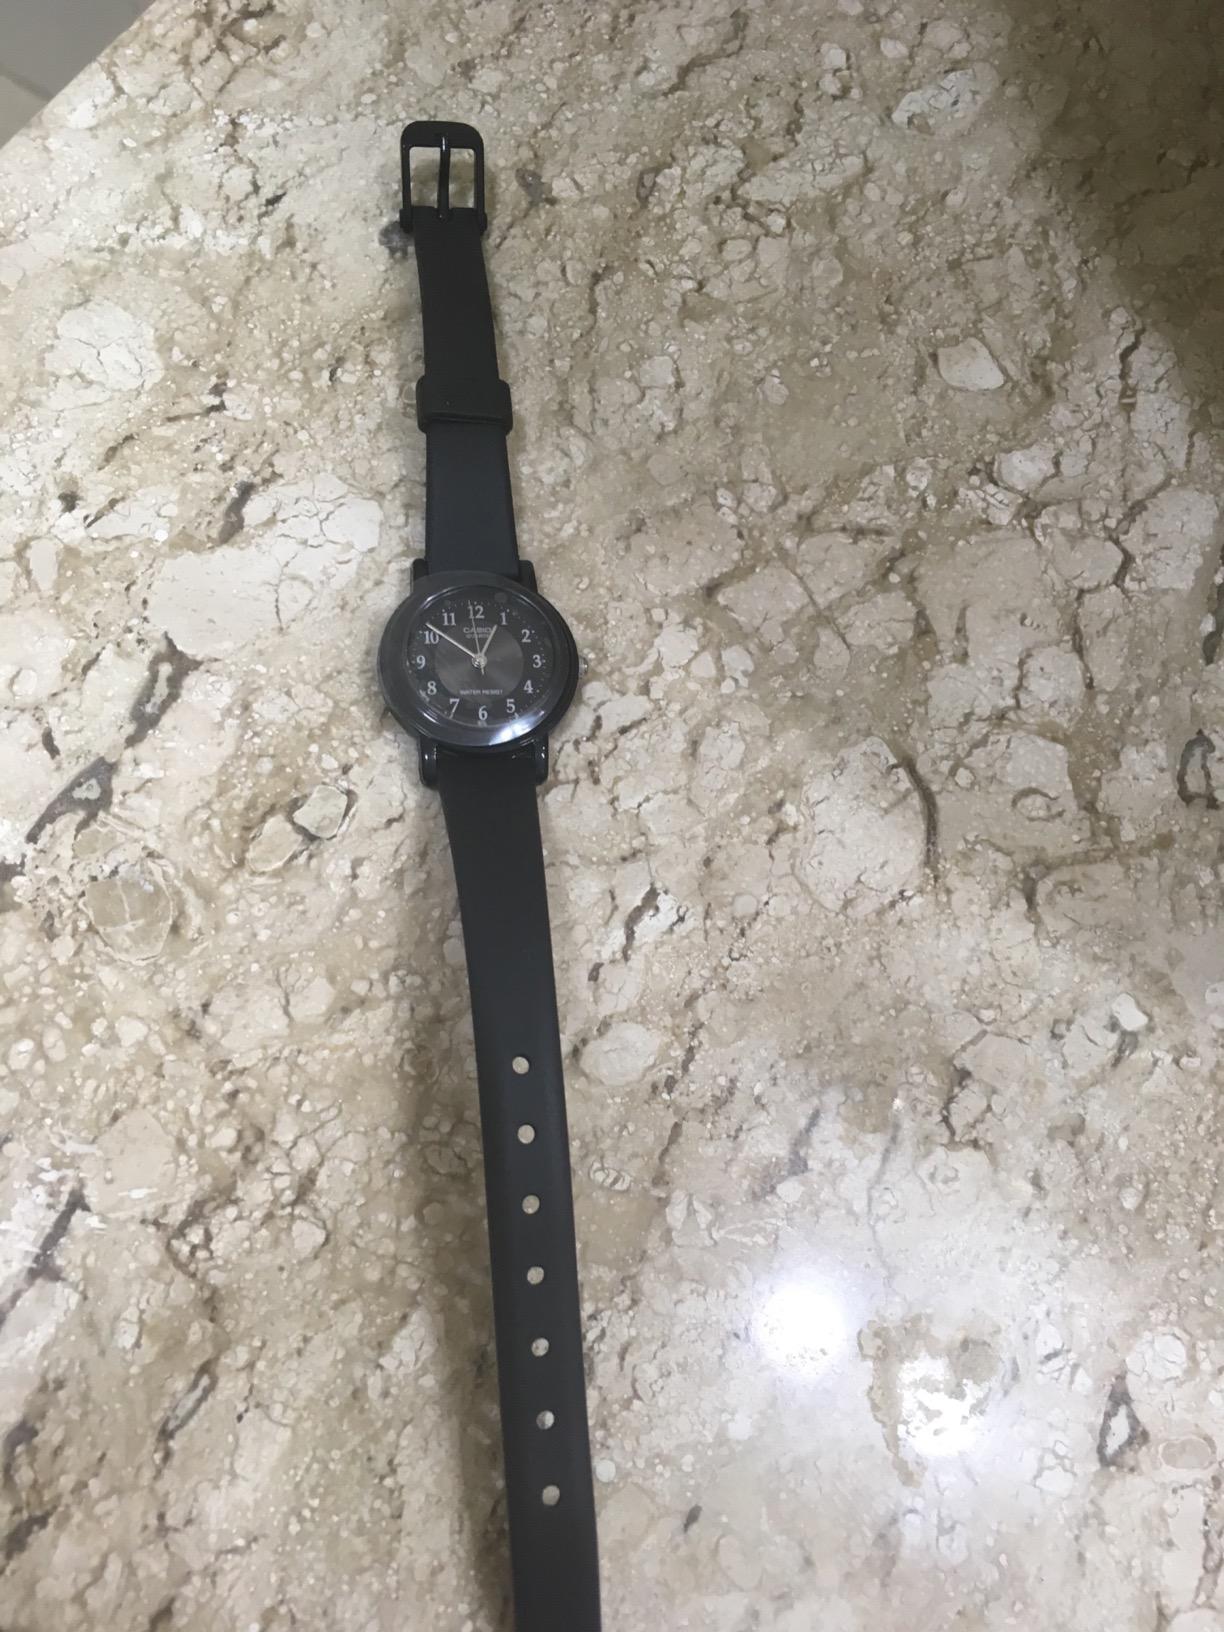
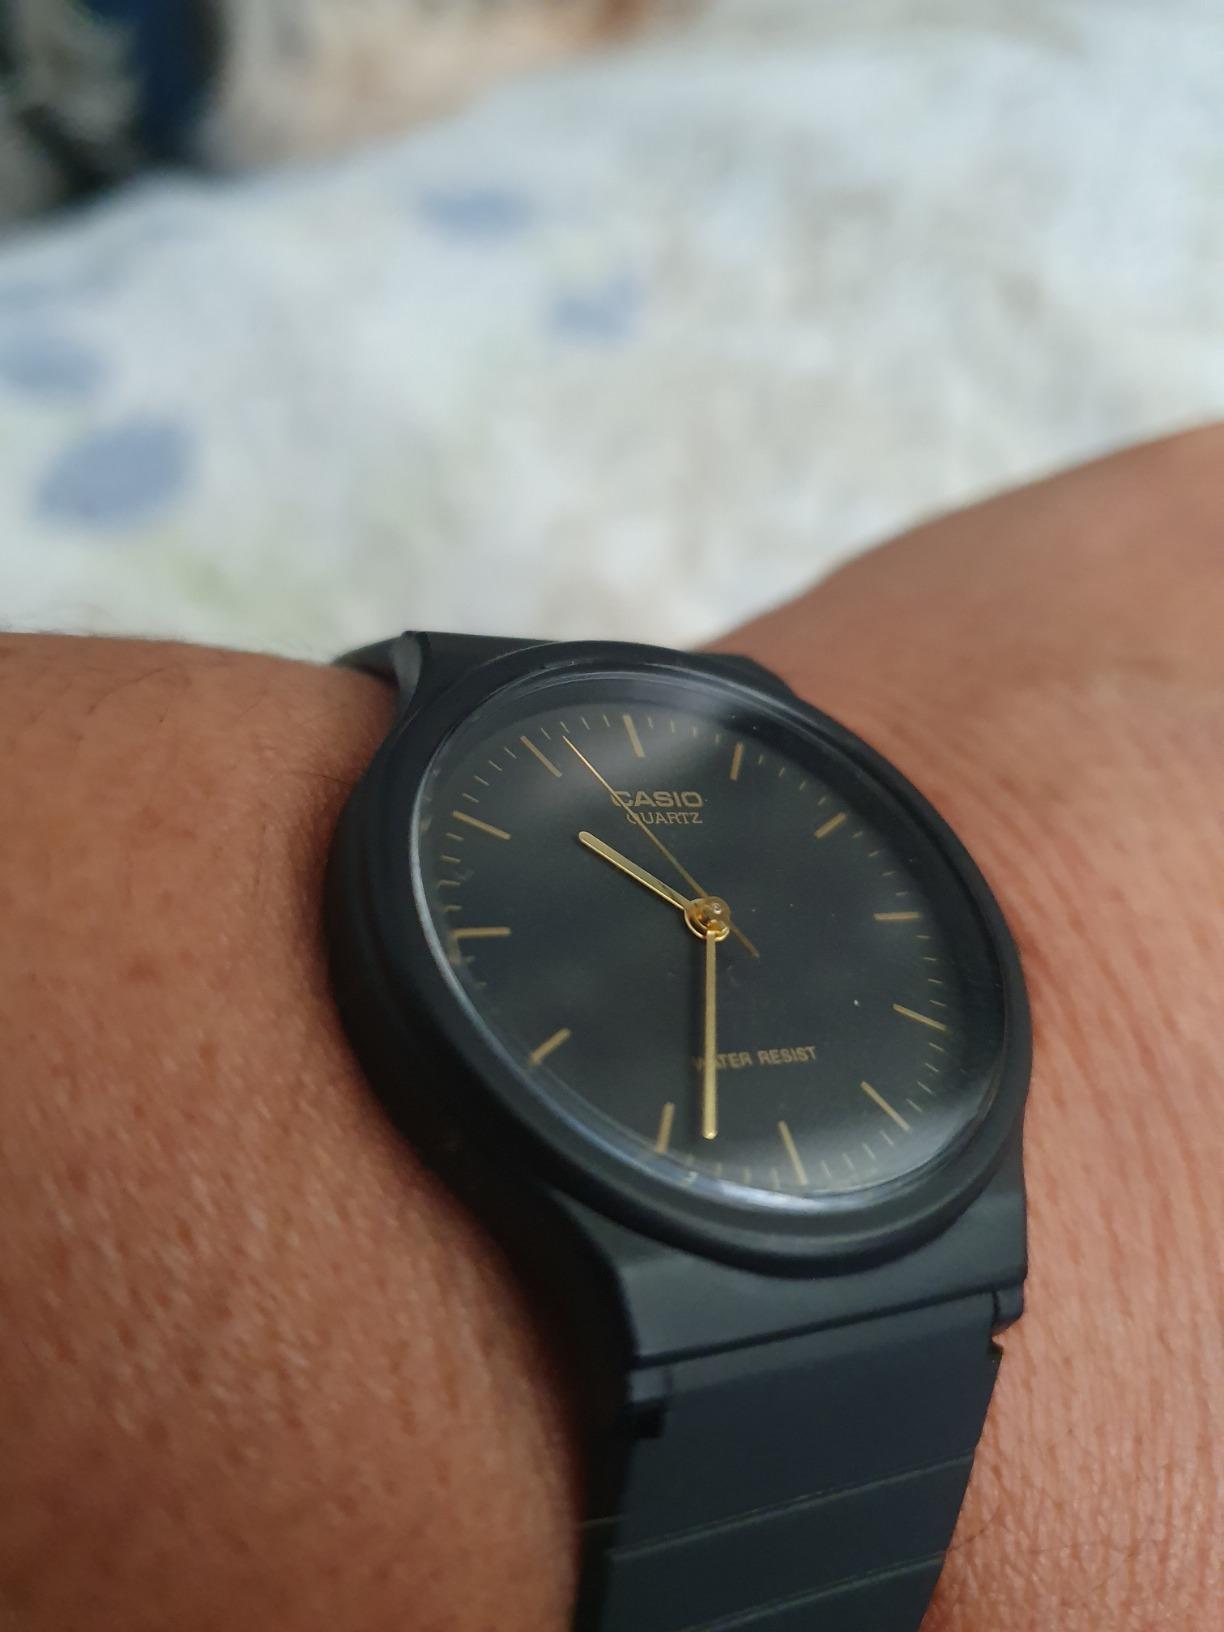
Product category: accessories_watch
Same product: no